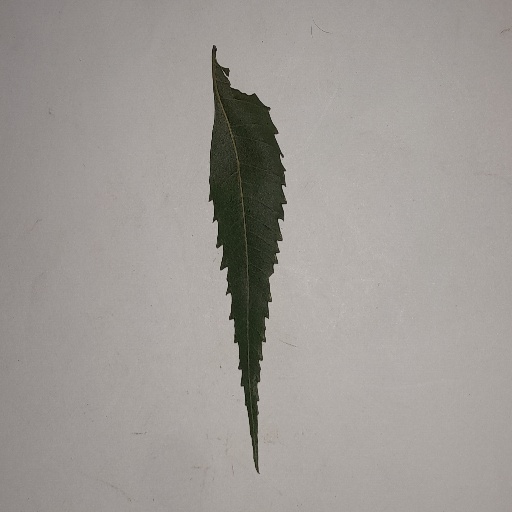
Species: Neem
Leaf condition: Healthy Leaf